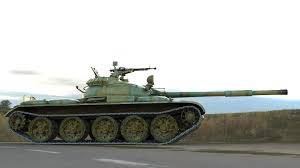
Label: Tank